Emilia Nyström

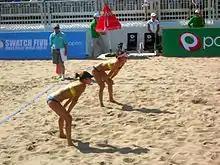
The Nyström twins at PAF Open 2007 in Mariehamn, Åland. Emilia at the right, wearing a pink cap.

Emilia Nyström (born 13 September 1983) is a professional Finnish beach volleyball player together with her twin sister, Erika. She stands tall and weighs . Emilia is the last born of the identical twins and they are both from Muurame, Finland.